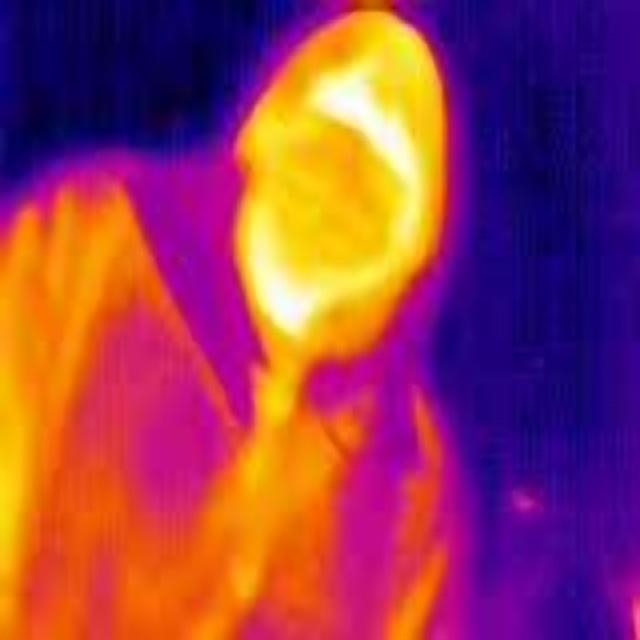
Detected objects:
label: person